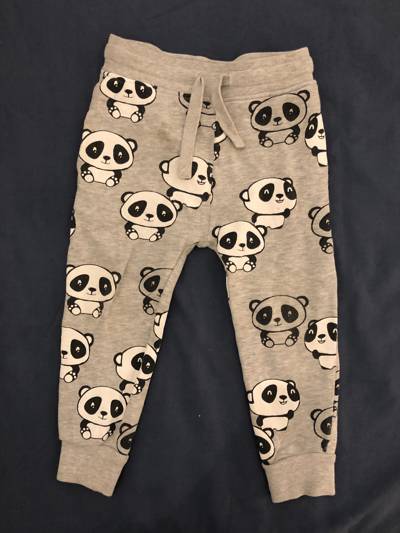
Waste category: clothes